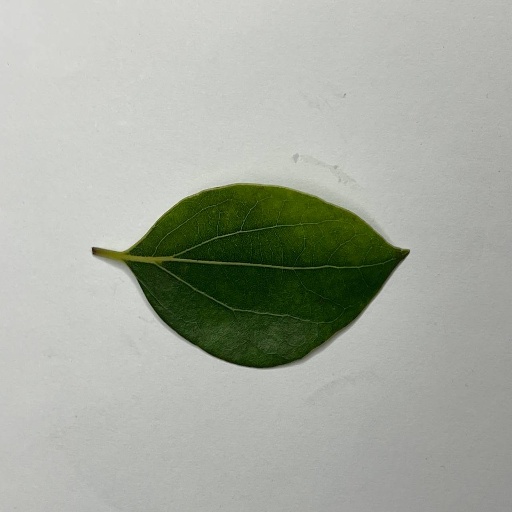
Species: Camphor
Leaf condition: Healthy Leaf